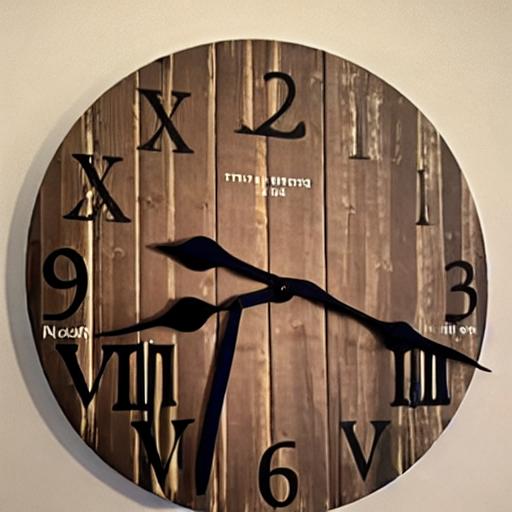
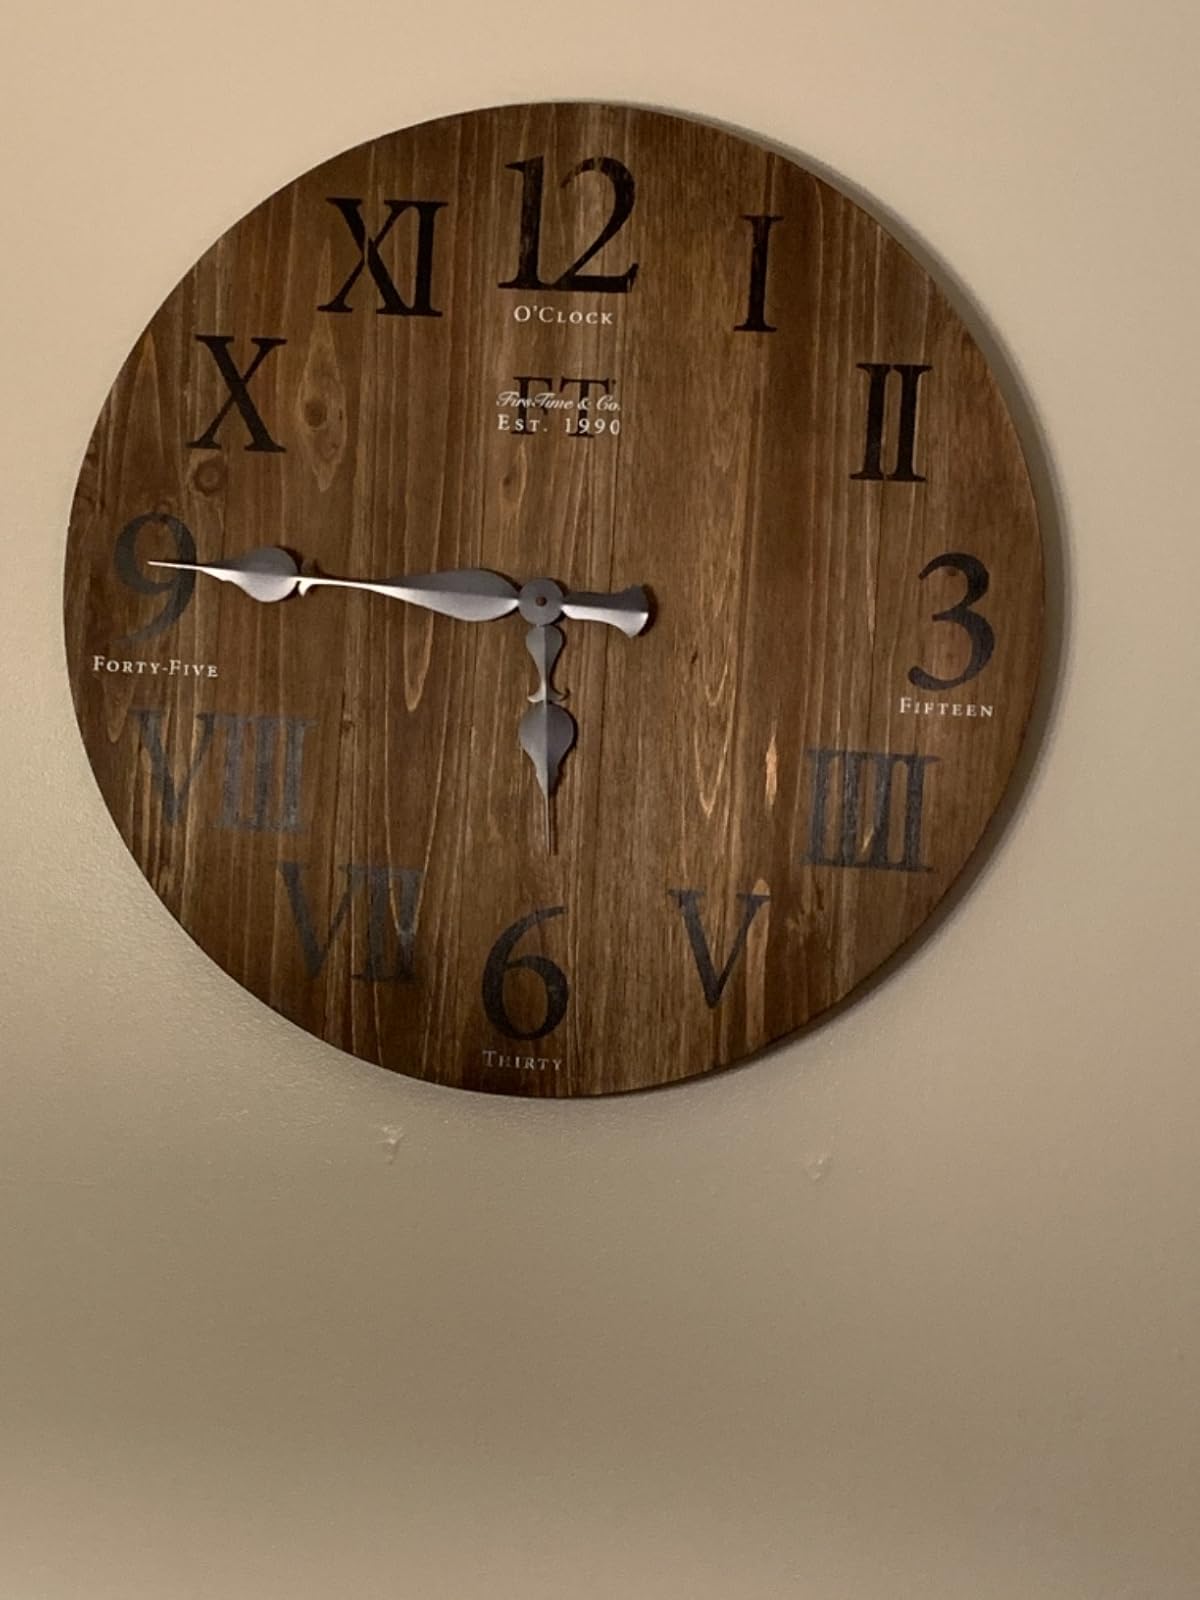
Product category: clock
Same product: no